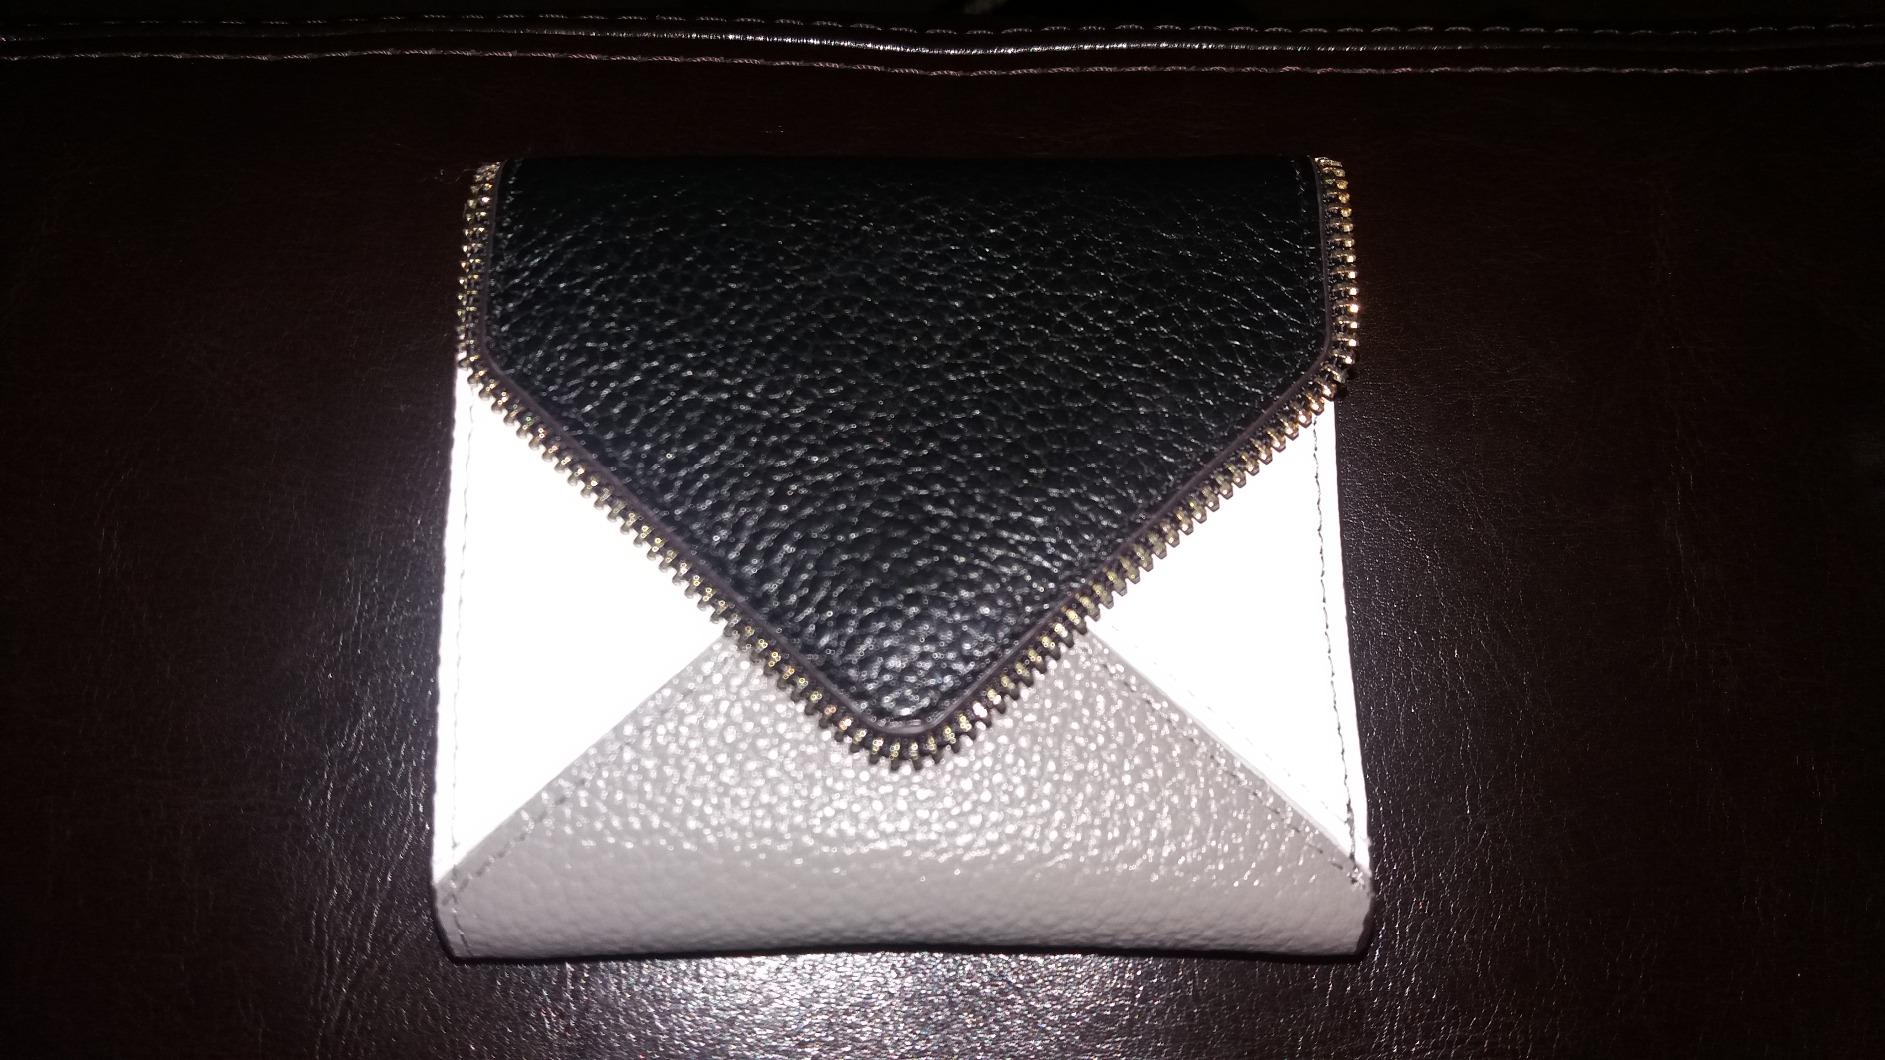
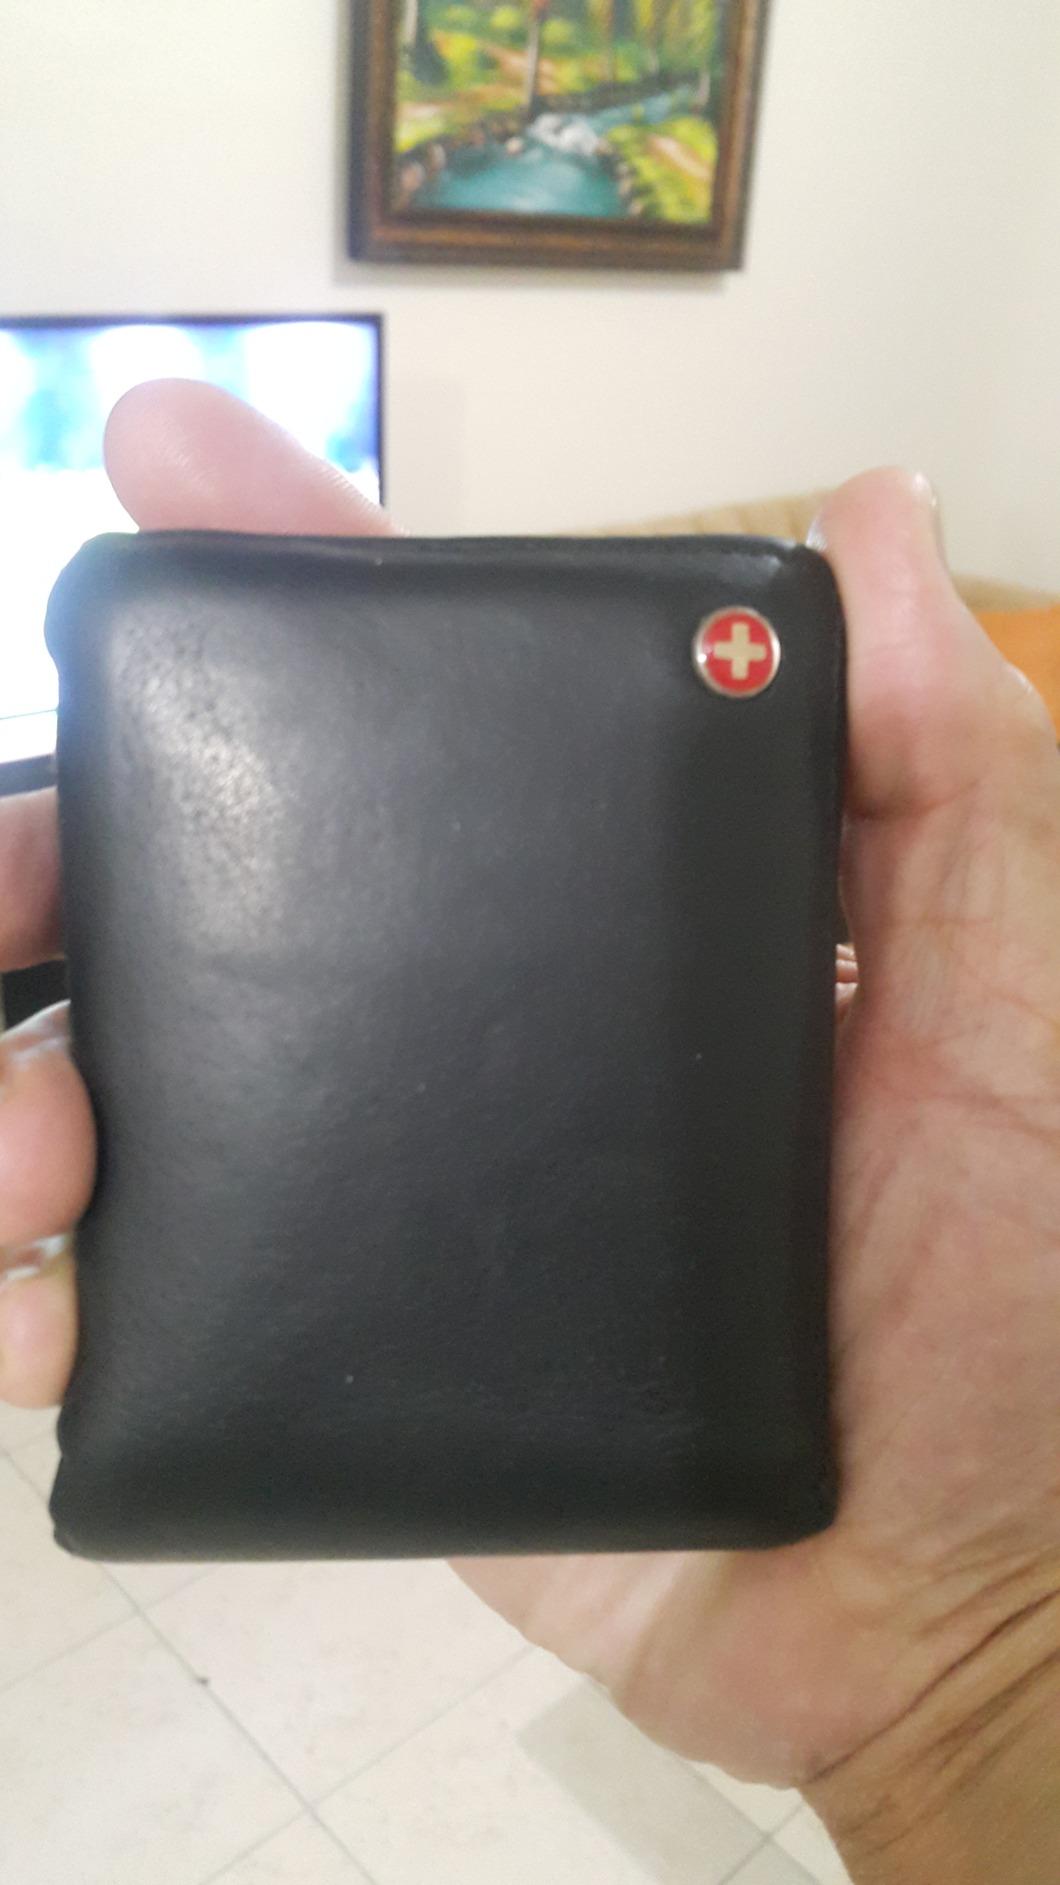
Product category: accessories_wallet
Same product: no